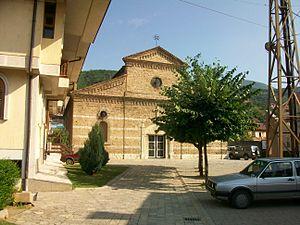
Prizren en albanais et Prizren en serbe latin est une ville et une commune du Kosovo. Elles font partie du district de Prizren. En 1991, la commune/municipalité comptait 175 413 habitants, dont une majorité relative d'Albanais. En 2009, la population de la commune/municipalité était estimée par l'OSCE à 240 000 habitants. Selon le recensement kosovar de 2011, la commune compte 178 112 habitants.